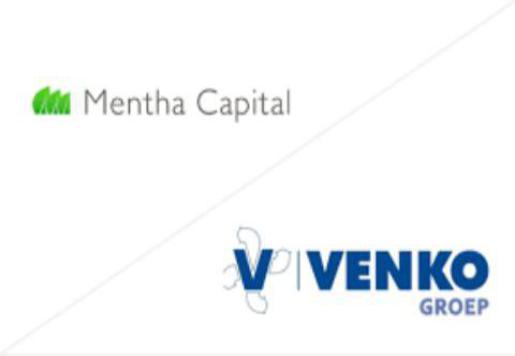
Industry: Transportation